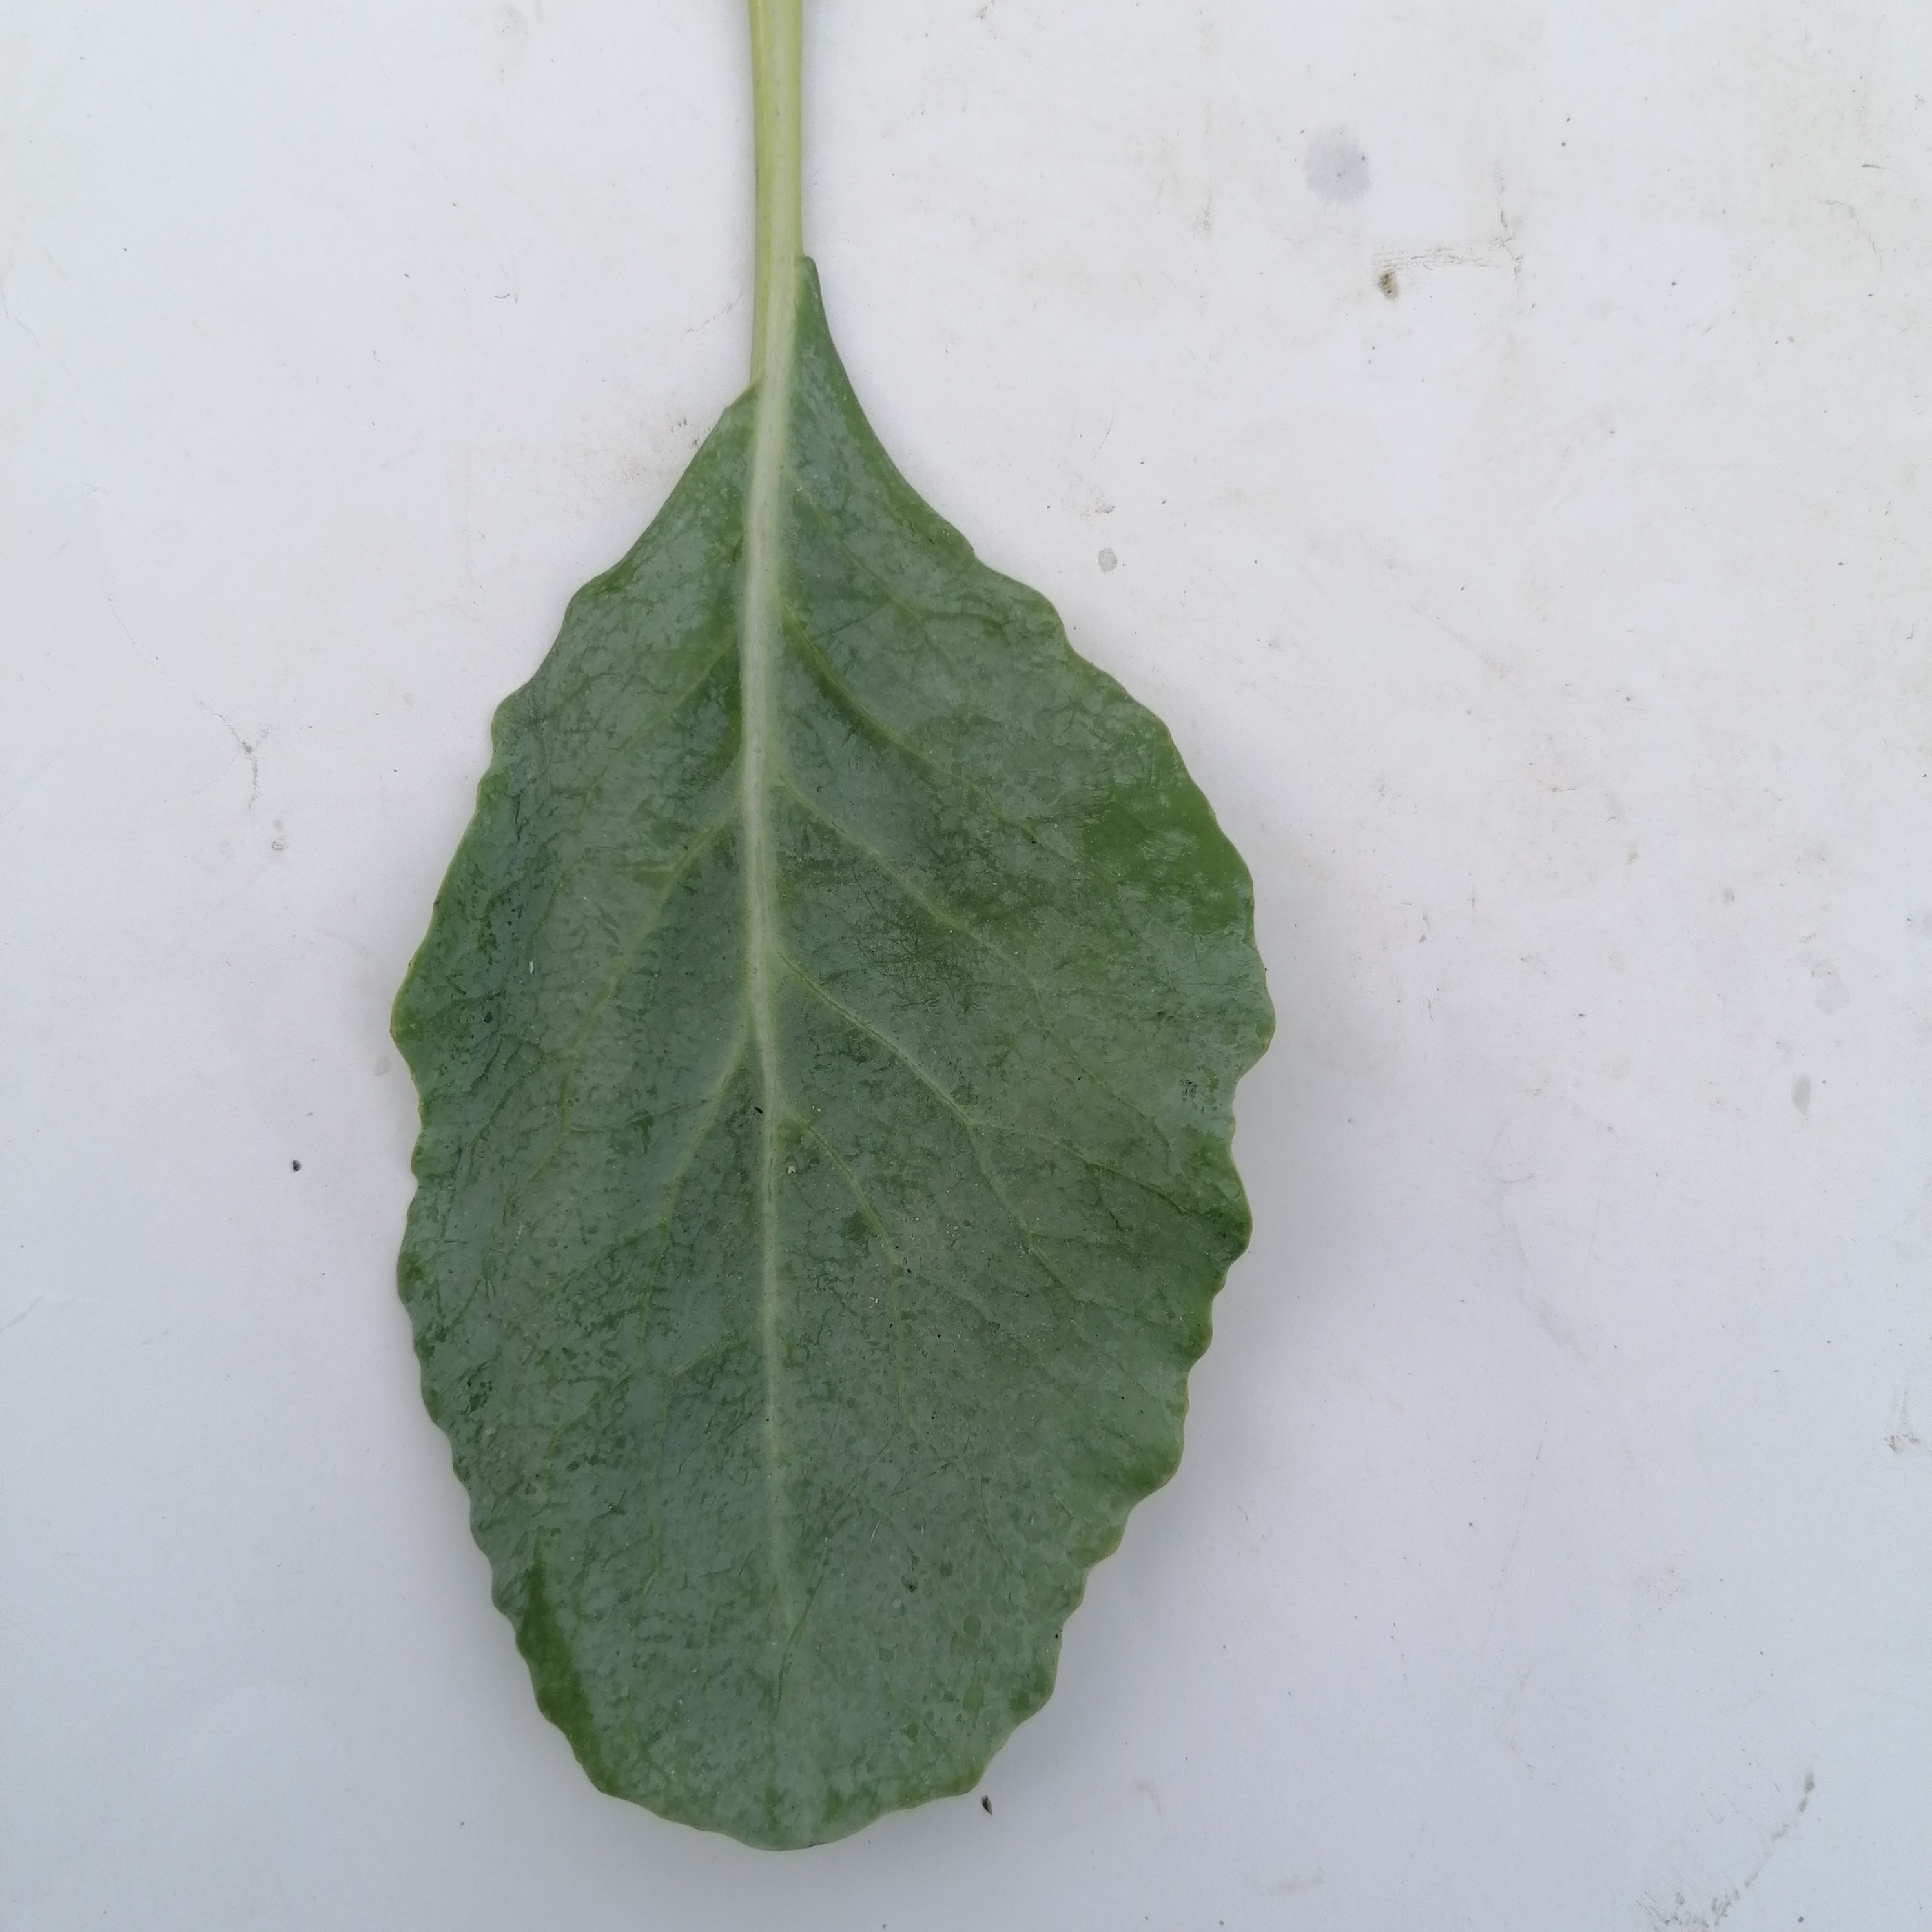
Label: Healthy